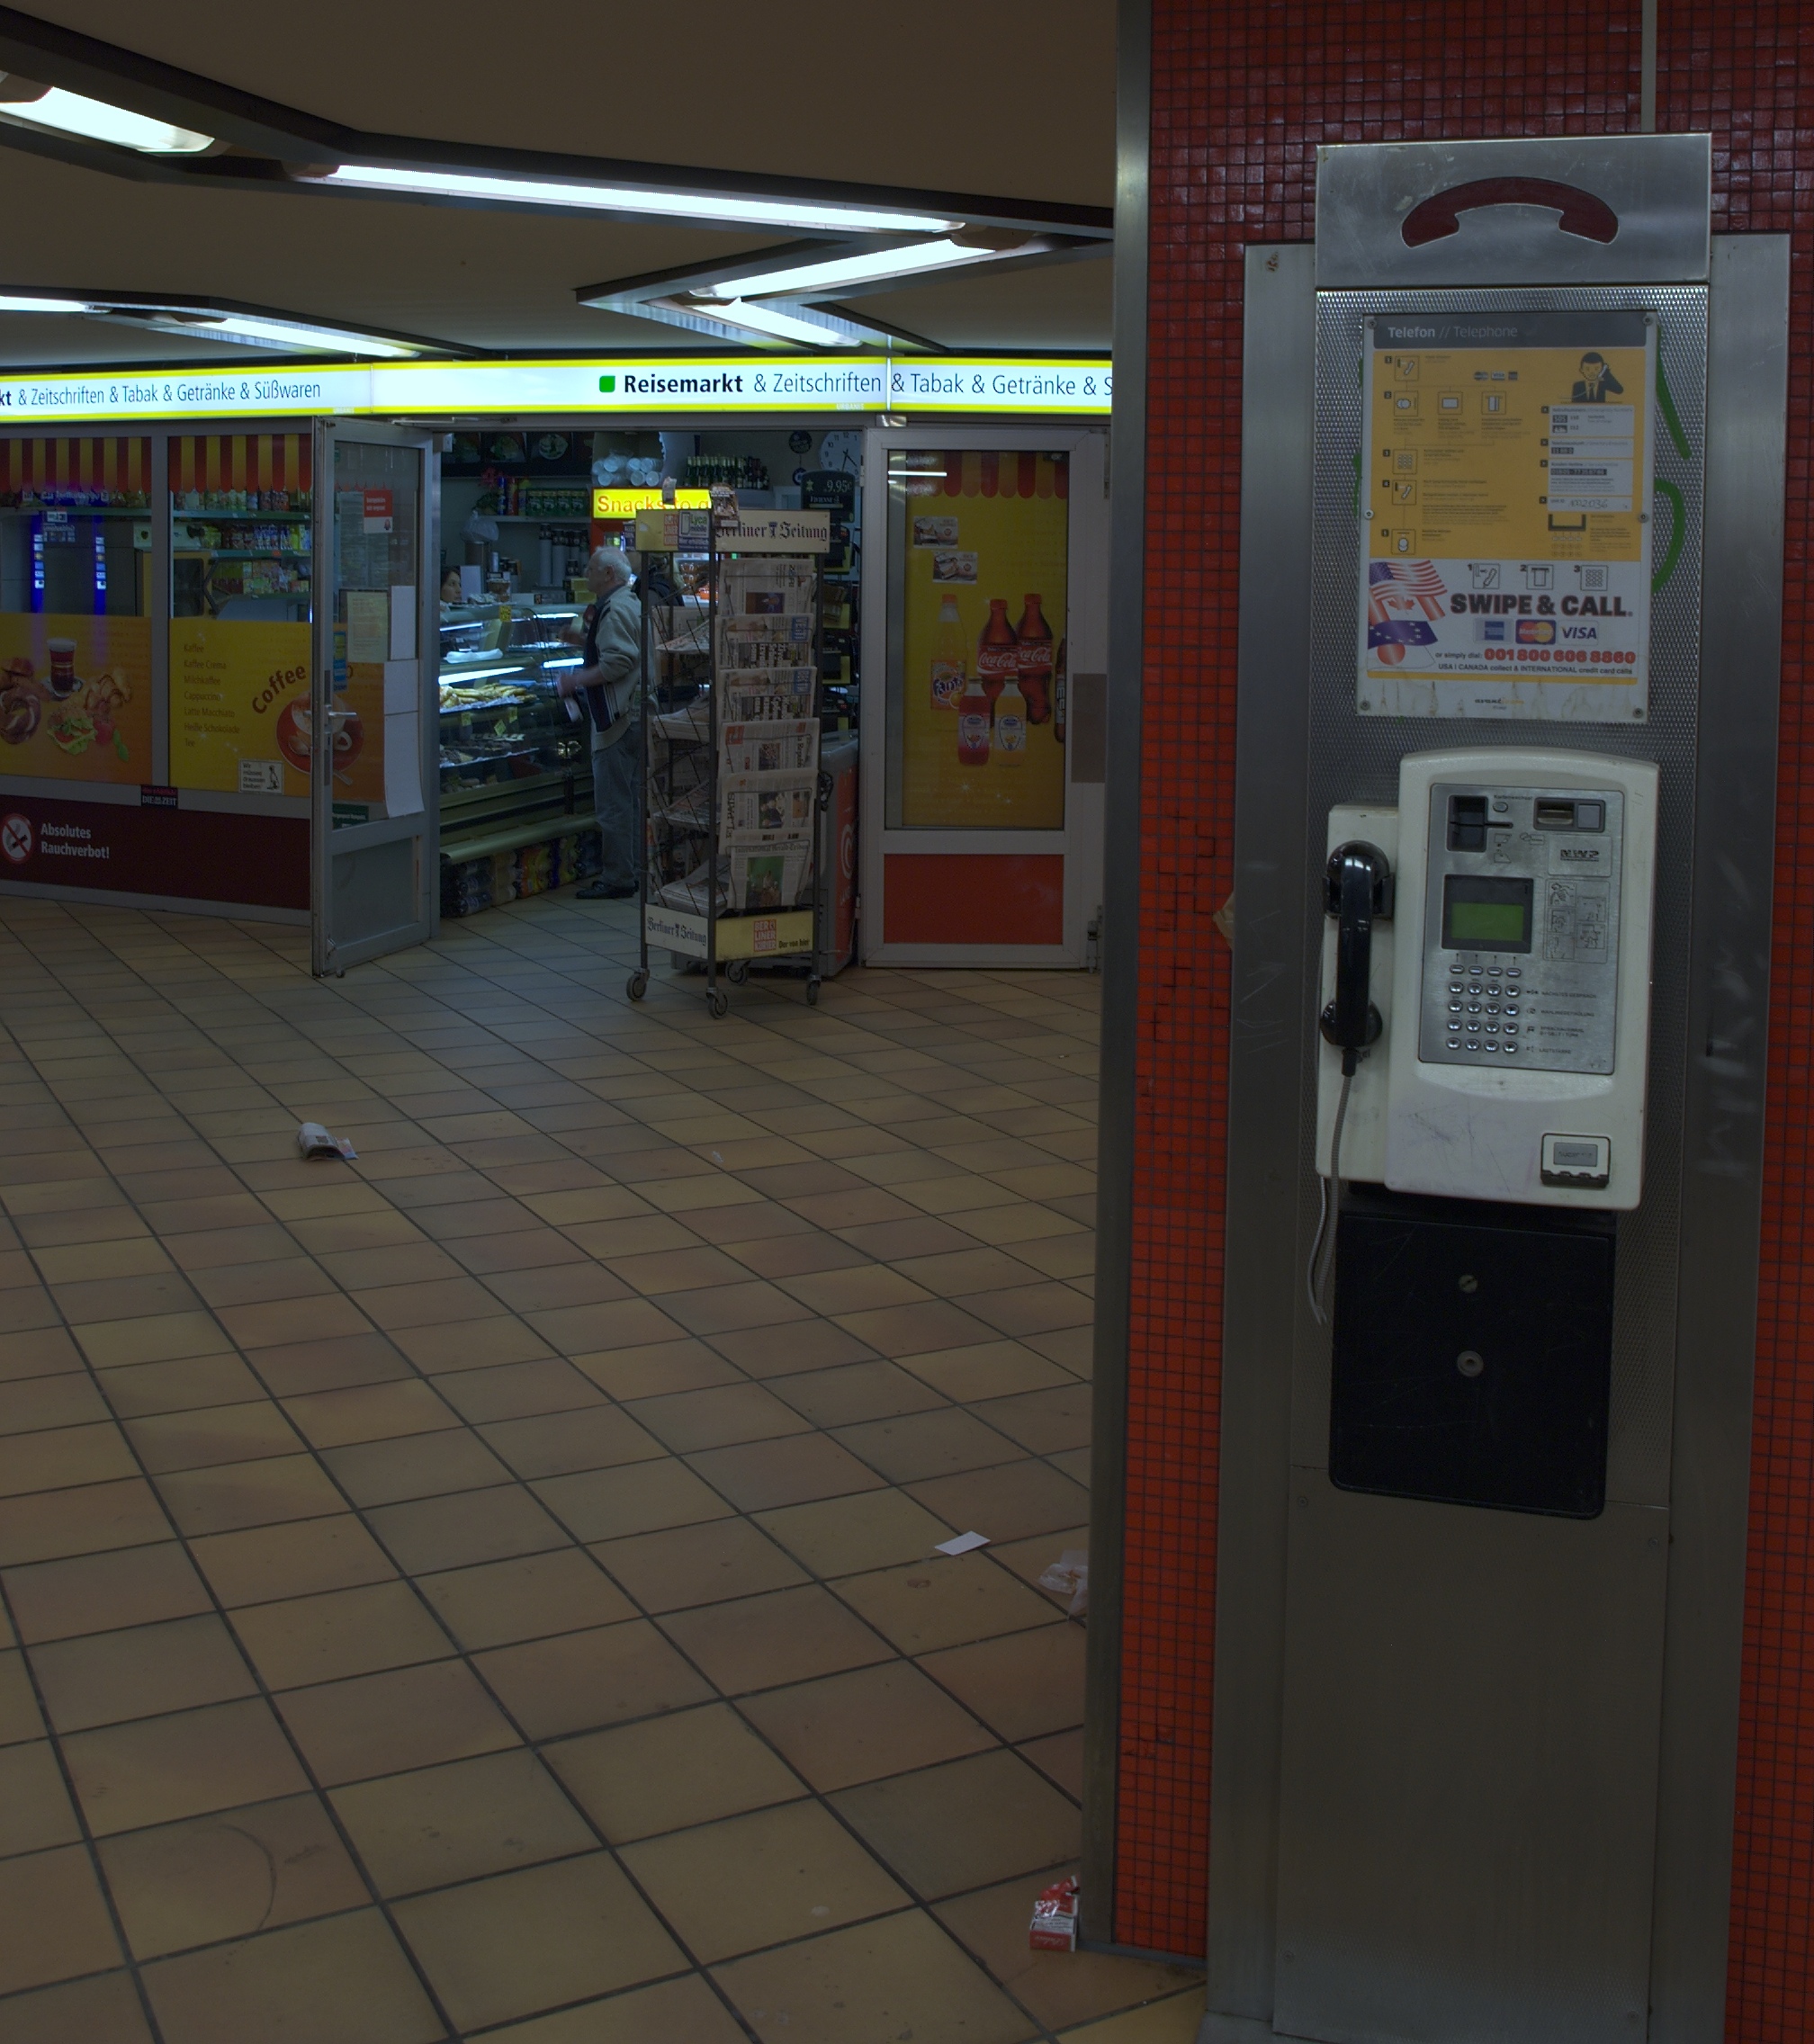
street, transport, public transport, metro station, 2012, rawtherapee, germany, deutschland, berlin, pentax, 20mm, lenstagged, steffenzahn, guessedberlin, k100d, justpentax, iamflickr, cosina, voigtlander, skopar, colorskopar, cv20, colorskopar20mmf35slii, 20mmf35slii, voigtlander20mm, cv2035, skopar20mmf35, gwbahmberlin, cosinavoigtl nder, cosinavoigtl ndercolorskopar20mmf35, voigtl nder20mmf35colorskoparslii, voigtl nder20mmf35, outdoor structure, rapid transit